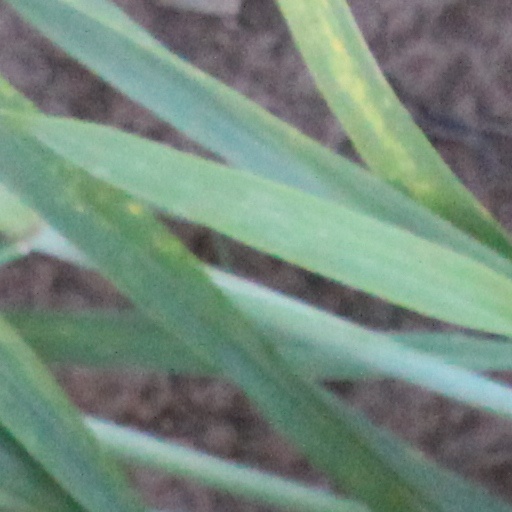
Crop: wheat